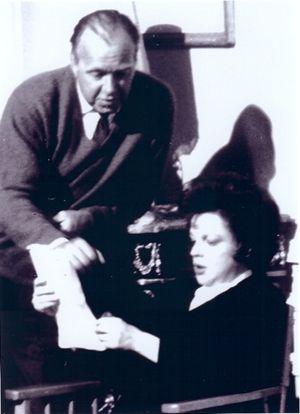
Ronald Neame est un réalisateur, producteur et scénariste britannique, né le 23 avril 1911 à Londres et mort le 16 juin 2010 à Los Angeles.